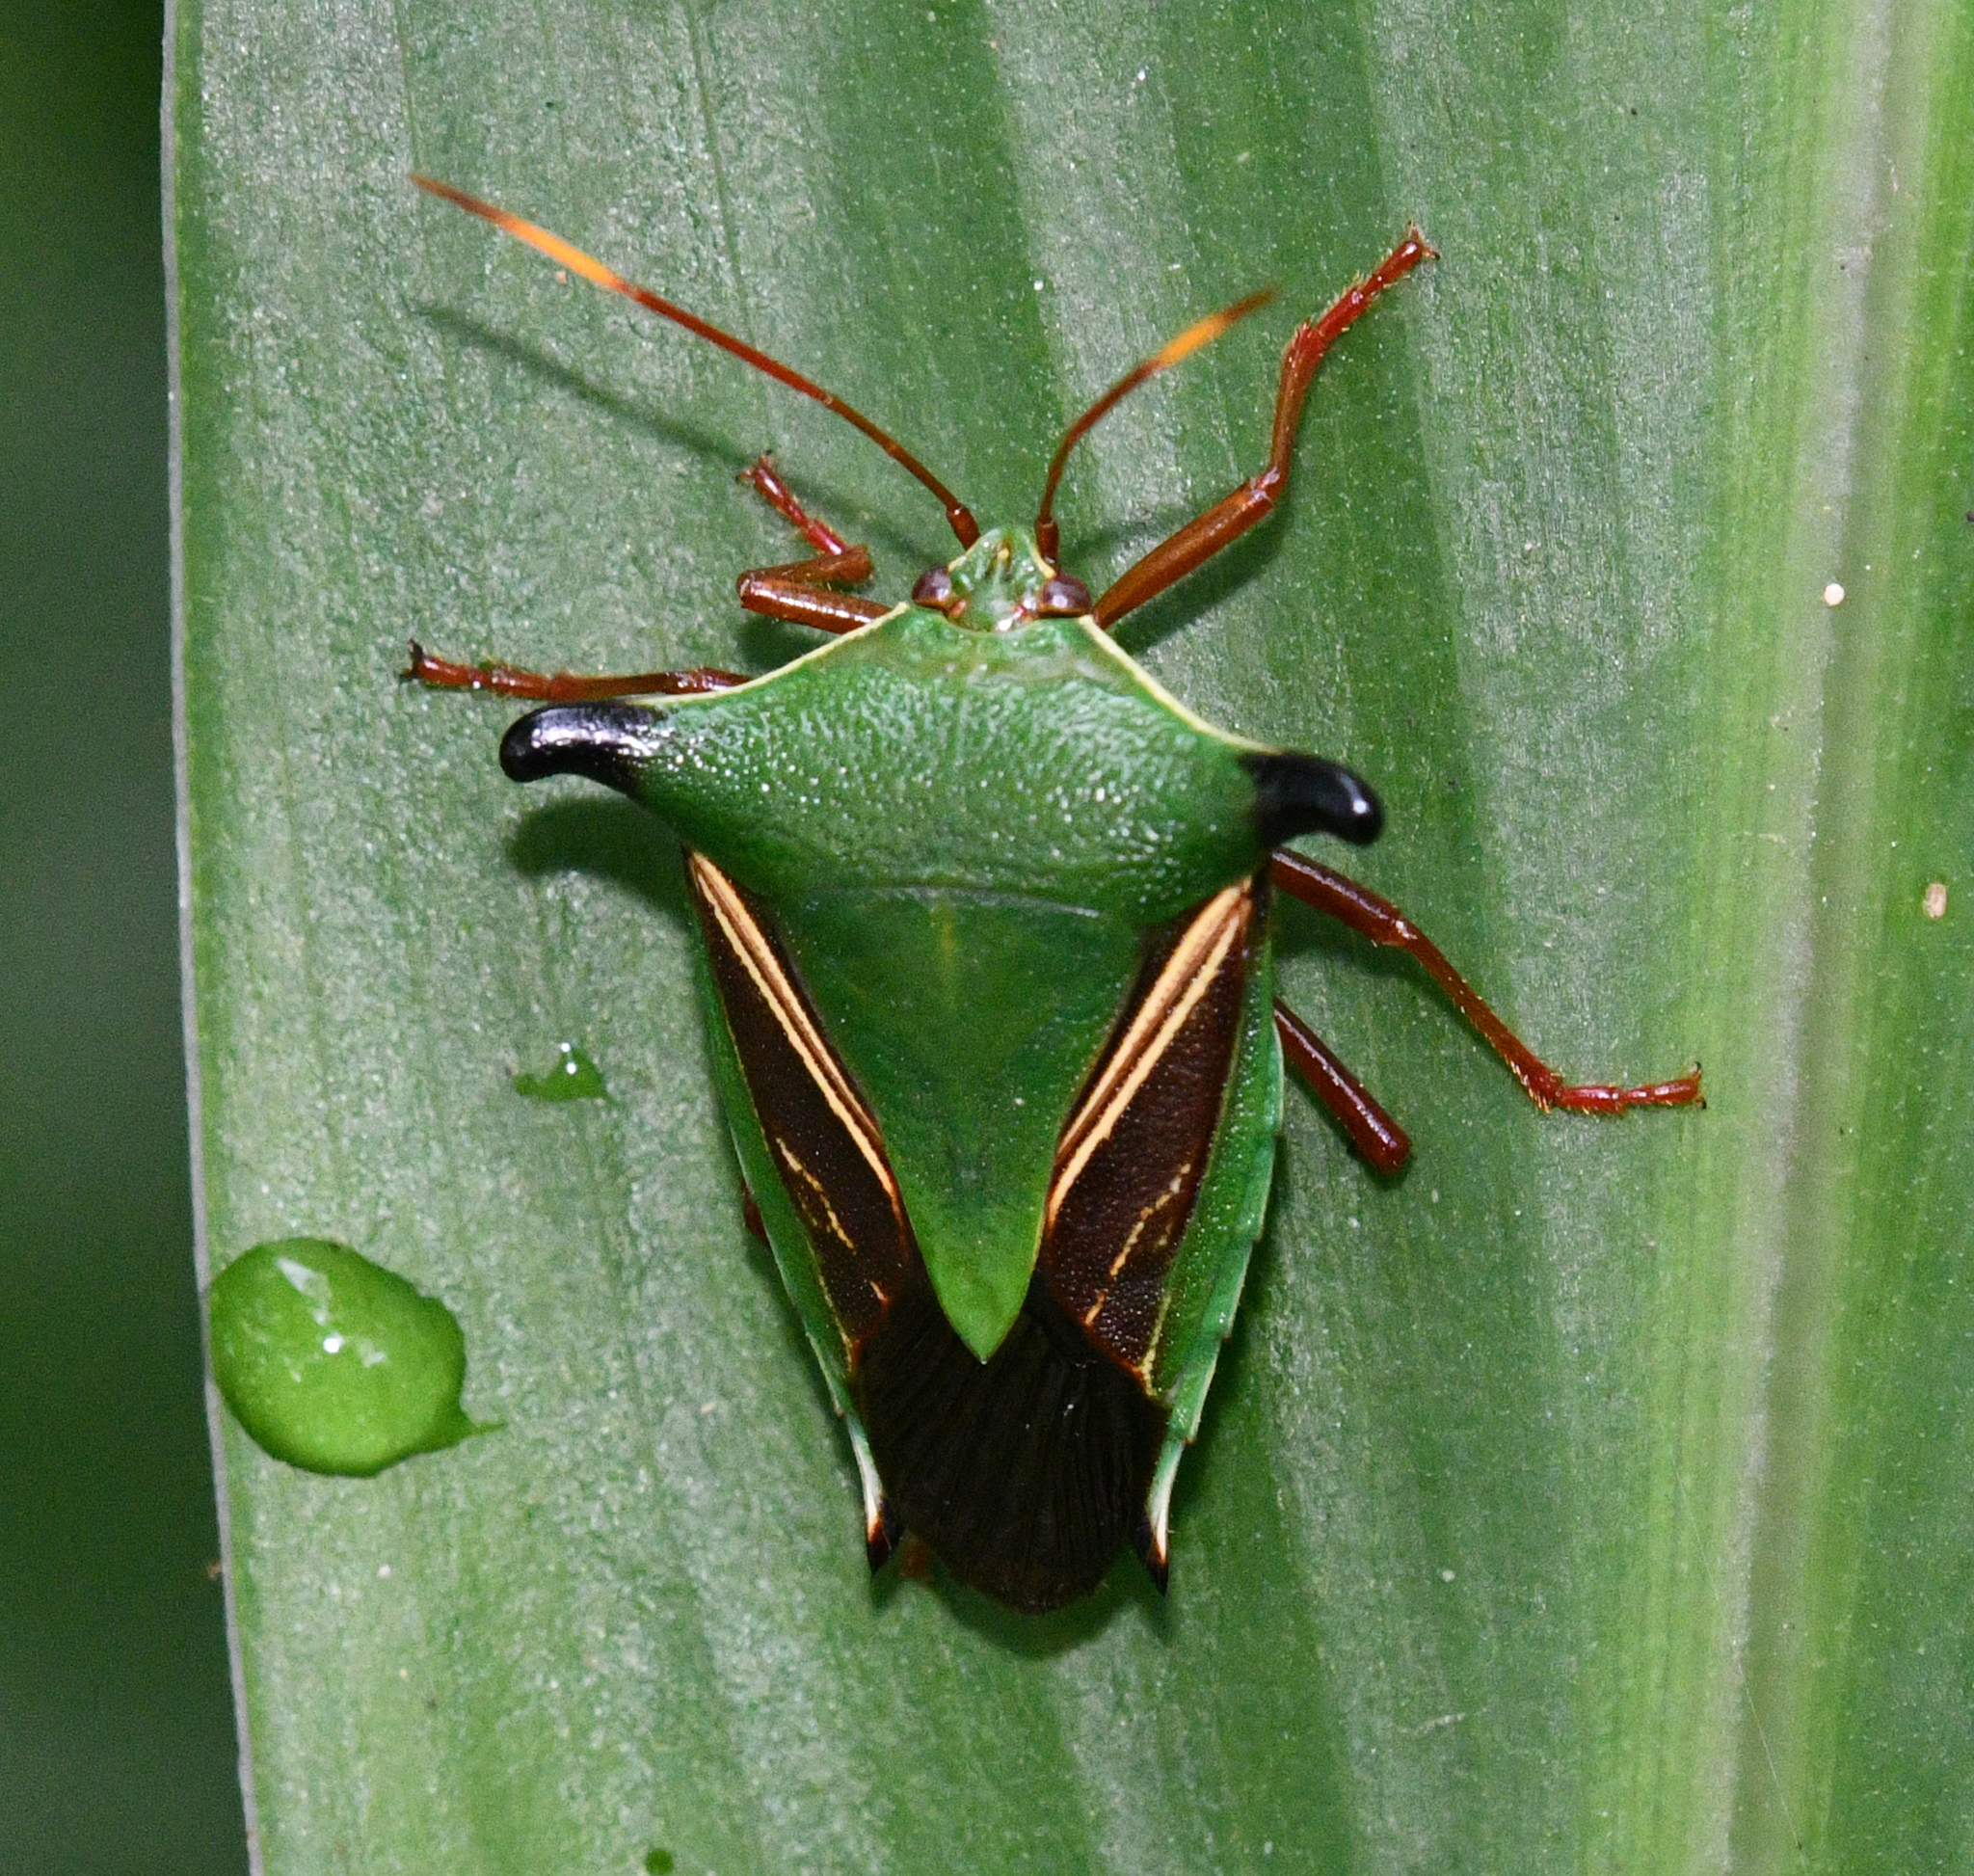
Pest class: stink_bug